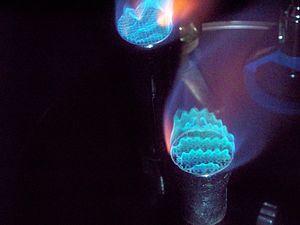
Un bec Meker est un appareil de chauffage utilisé en laboratoire, variante du bec Bunsen.